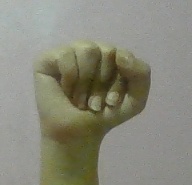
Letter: saad